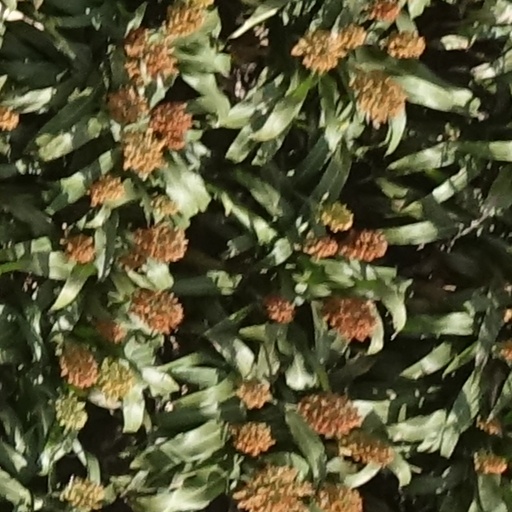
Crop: sorghum